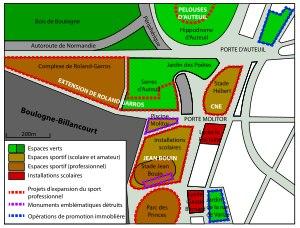
La porte d'Auteuil est une porte de Paris située dans le 16ᵉ arrondissement à proximité immédiate du quartier d'Auteuil.